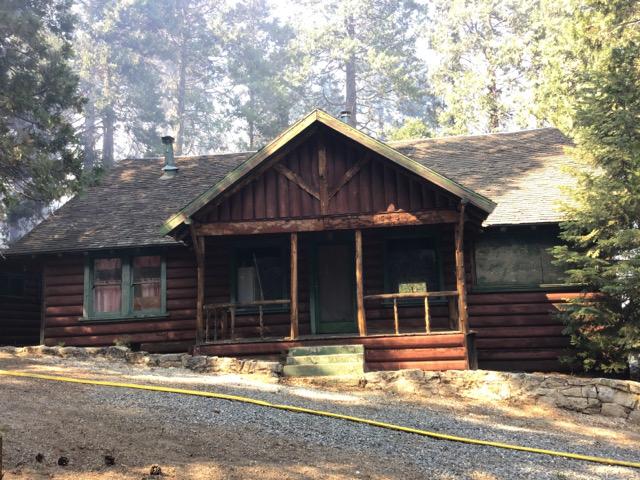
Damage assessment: no_damage